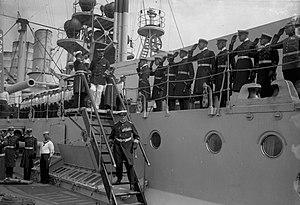
La classe Helgoland fut une classe de quatre cuirassés de type dreadnought construite entre 1908 et 1912 pour la Kaiserliche Marine.
Le SMS Oldenburg est un cuirassé allemand de 1ʳᵉ classe et de type dreadnought de la classe Helgoland. Il a participé, au sein de la Kaiserliche Marine, à différentes opérations durant la Première Guerre mondiale. Il a été mis à l'eau le 30 juin 1910, et démoli en 1921.
Les forces armées de l'Empire allemand sont constituées par la marine de guerre, l'armée de terre et la force aérienne de 1871 à 1919.